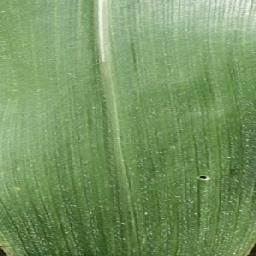
Label: Corn___healthy